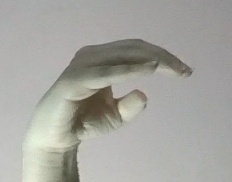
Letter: jeem